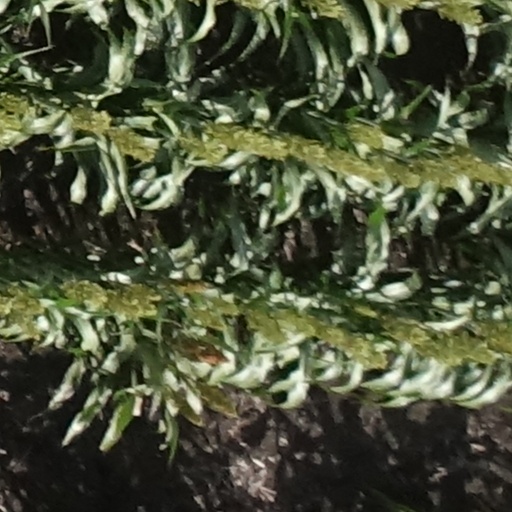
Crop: sorghum